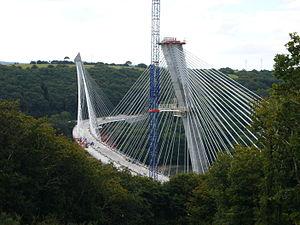
Pont de Térénez, Finistère, France
Rosnoën [ʁɔsnɔɛn] est une commune française, située dans le département du Finistère en région Bretagne.